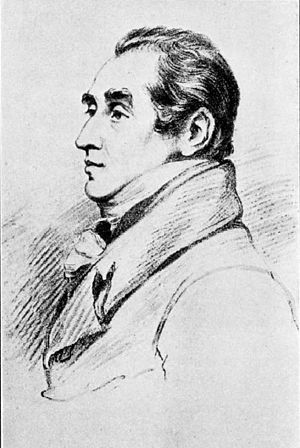
Copleymedaljen / Modtagere af medaljen / 1751–1800
Copleymedaljen er en pris givet af Royal Society of London for fremragende præstationer i forskning inden for enhver gren af naturvidenskaben, vekslende mellem de fysiske videnskaber og de biologiske videnskaber. Medaljen, der uddeles årligt, er den ældste Royal Society-medalje, der stadig uddeles, idet den første gang blev givet i 1731 til Stephen Gray. Den første kvinde, der fik medaljen var Dorothy Crowfoot Hodgkin i 1976.